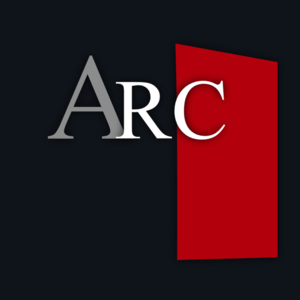
Logo officiel avec fond gris de l'Athénée Robert Catteau de la Ville de Bruxelles.
L'Athénée Robert Catteau est une école de la ville de Bruxelles, située rue Ernest Allard, faisant partie du réseau enseignement officiel. Depuis 1948, elle porte le nom de Robert Catteau, avocat, journaliste et échevin de la ville de Bruxelles. Elle est la continuation de l'École Moyenne A fondée au sein des bâtiments de l'Université libre de Bruxelles en 1851. L'athénée dispense un enseignement général rénové préparant aux études universitaires et se qualifie comme un « centre d'excellence ».